Alienation (video game)

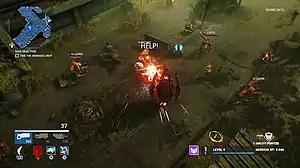
Screenshot of "Alienation" gameplay. The minimap is in the top left-hand corner, and the player's weapons and abilities are shown in the bottom left-hand corner. The player's level is shown in the bottom right-hand corner.

"Alienation" is an isometric twin-stick shooter game set in a future in which aliens are invading Earth. After a large portion of the population has been murdered or mutated, humanity's fate rests with a group of four soldiers from UNX (a military group assembled to help prevent alien attacks). The game features a single-player mode, a local co-op mode, and a multiplayer mode that allows four people to play at once, with each player controlling a heavily modified soldier from one of three character classes: Bio-Specialist, Saboteur, and Tank. Each class has its own weapons, movement mechanics, and abilities, and can be "leveled up" to level thirty. The Bio-Specialist can heal other team members and create poisonous trails. The Tank is able to create a shield behind which players can stand and can "blow everything away", allowing players to maneuver more easily. The Saboteur has the ability to become invisible, and can call in airstrikes when needed. Players defend themselves against hordes of aliens through increasingly-difficult levels. In multiplayer mode, players can revive each other and use checkpoints in the levels to respawn if they die.